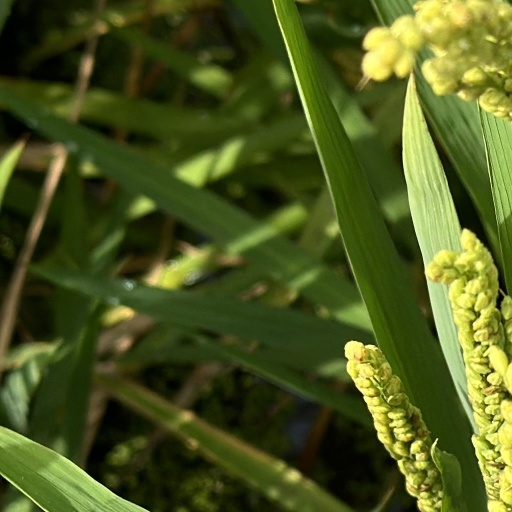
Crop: rice